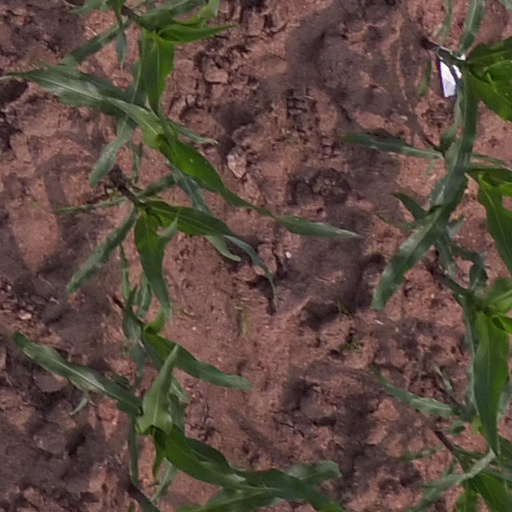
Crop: maize; corn